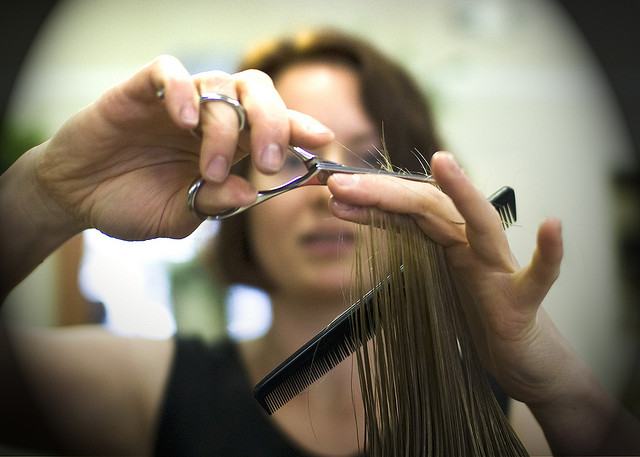
user: Given an image and a question. Answer the question in a short answer. Question: What kind of pampering is this? Short Answer:
assistant: haircut